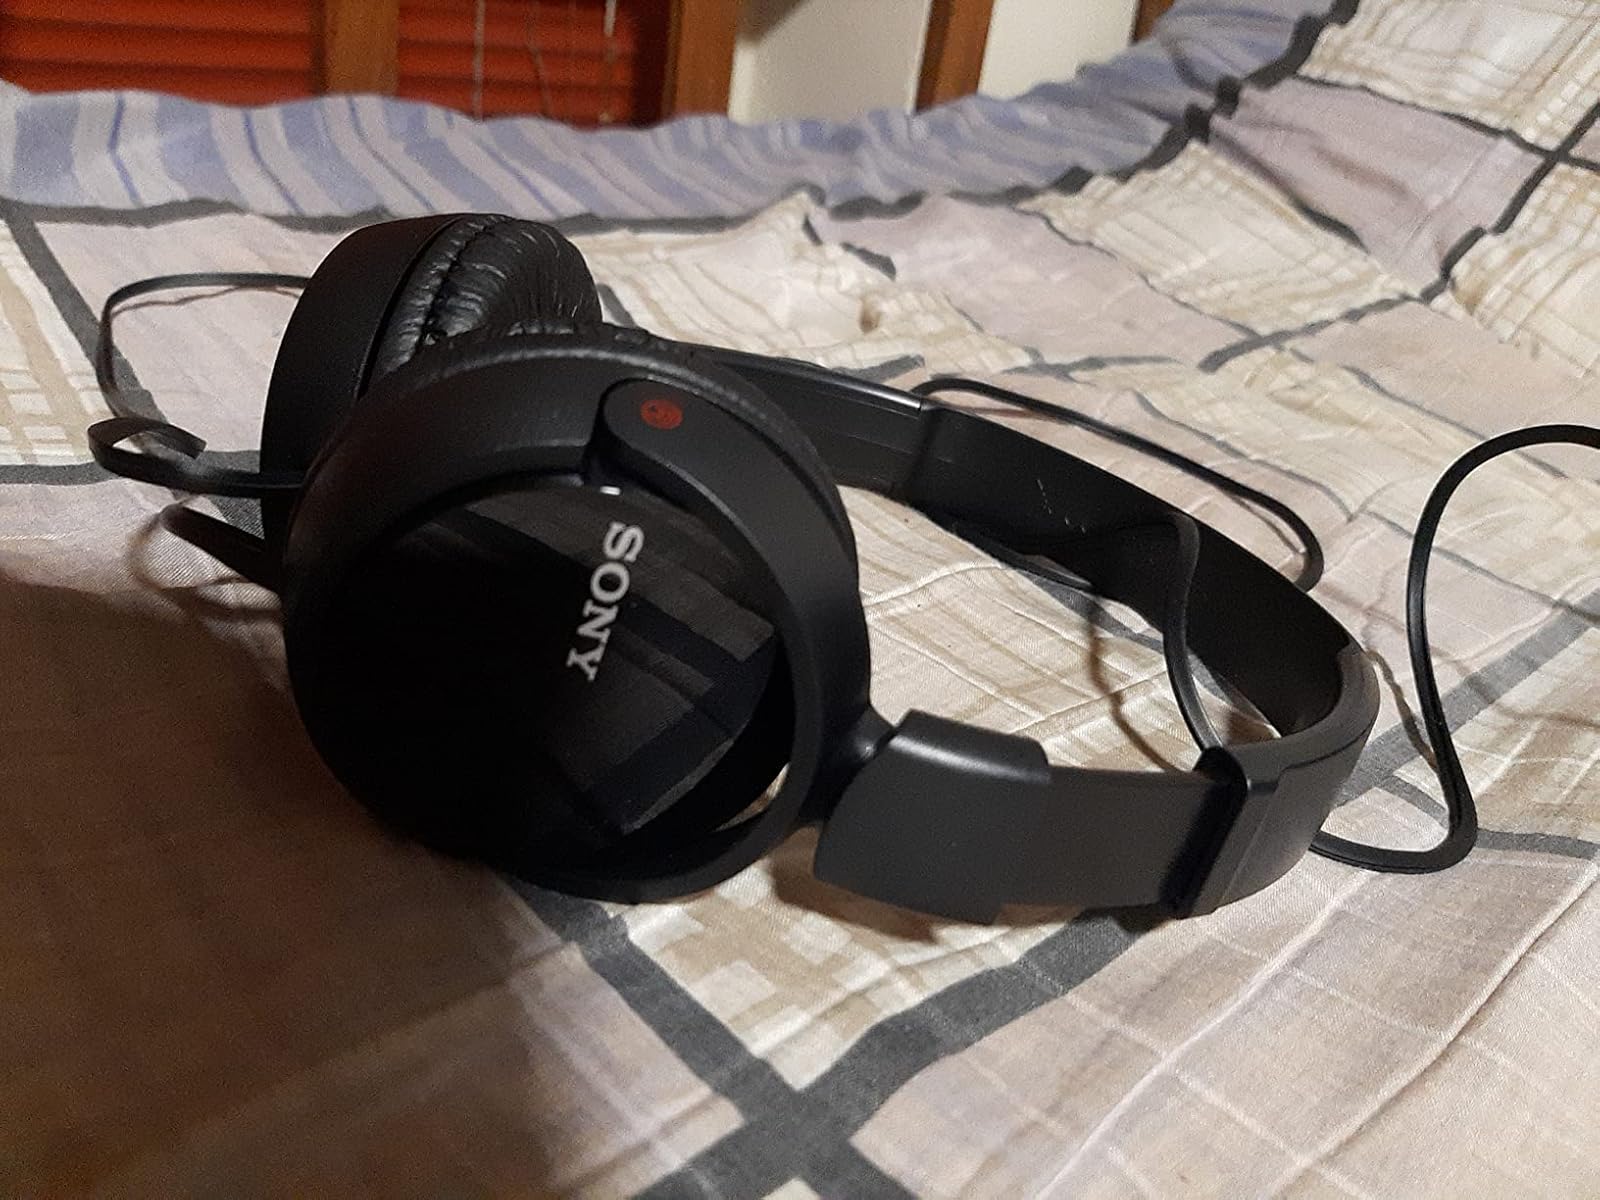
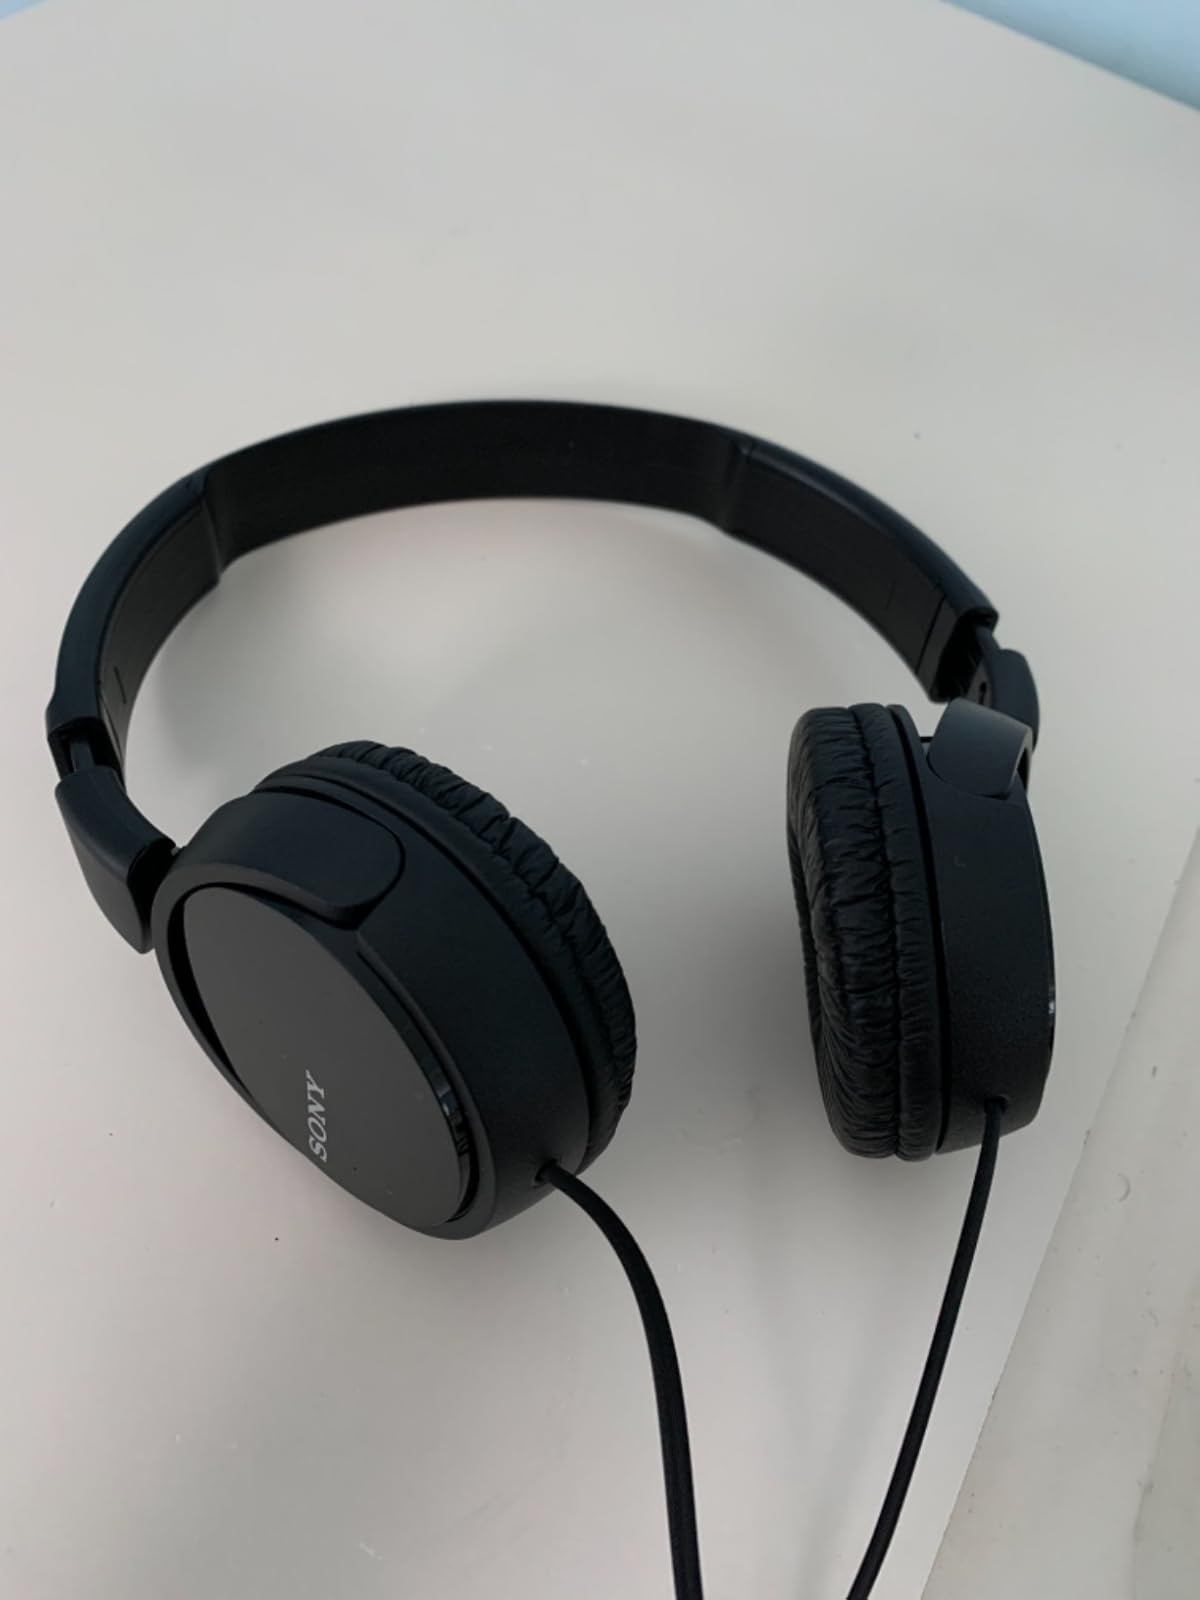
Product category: headphones
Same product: yes